Caumont, Eure

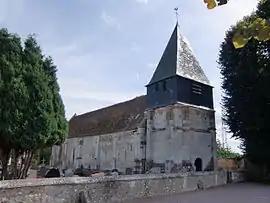
The church in Caumont

Caumont is a commune in the Eure department in northern France.